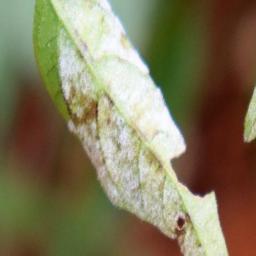
Label: powdery mildew